Conrad Poirier

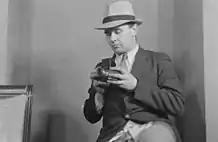

Conrad Poirier (born in Montreal July 17, 1912 – died January 12, 1968, in Montreal West) was a Quebec photographer, a pioneer of photojournalism in Quebec.